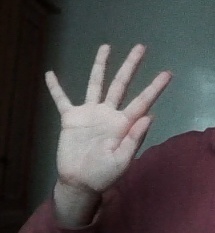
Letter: sheen